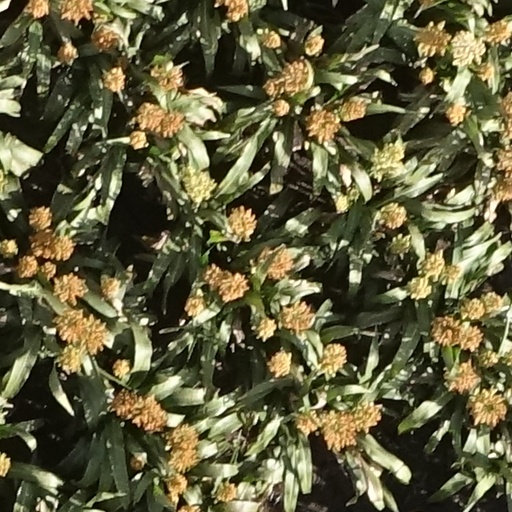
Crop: sorghum